Scott Williams (basketball)

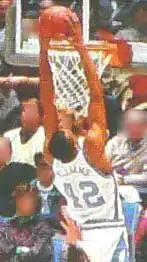
Williams playing for North Carolina during the 1986–87 season

Scott Christopher Williams (born March 21, 1968) is an American former professional basketball player in the National Basketball Association (NBA). Standing at 6' 10", he was capable of playing as a power forward or a center. Early in his professional career, Williams earned three NBA Finals rings as he contributed off the bench during the Chicago Bulls' first three-peat championships from 1991 to 1993. He developed into a front-court reserve during his fifteen seasons in the NBA, where he was known for his hustle and strong defense. Since his retirement, Williams has coached in the NBA Development League and NBA as well as commentating for a variety of NBA teams. Williams is currently the color analyst for the Grand Canyon Antelopes men's basketball team.